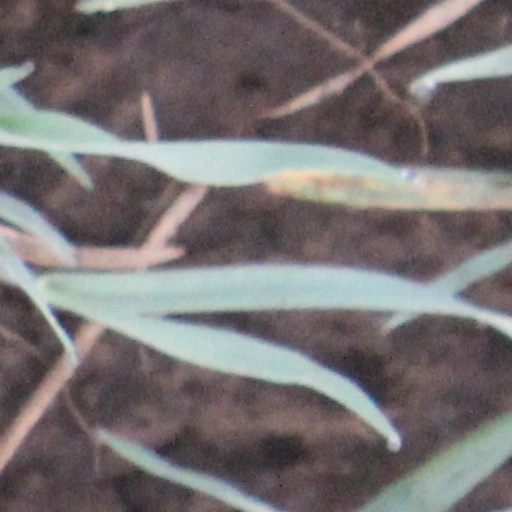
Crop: wheat